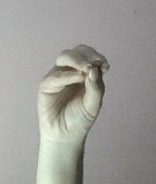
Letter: ha